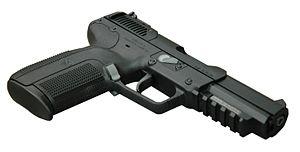
Le FN Five-seveN est un pistolet semi-automatique simple action ou double action de conception belge fabriqué par la FN Herstal. Il est chambré pour une munition très particulière puisqu'il s'agit de celle utilisée dans le P90 dont il est l'arme secondaire toute désignée.